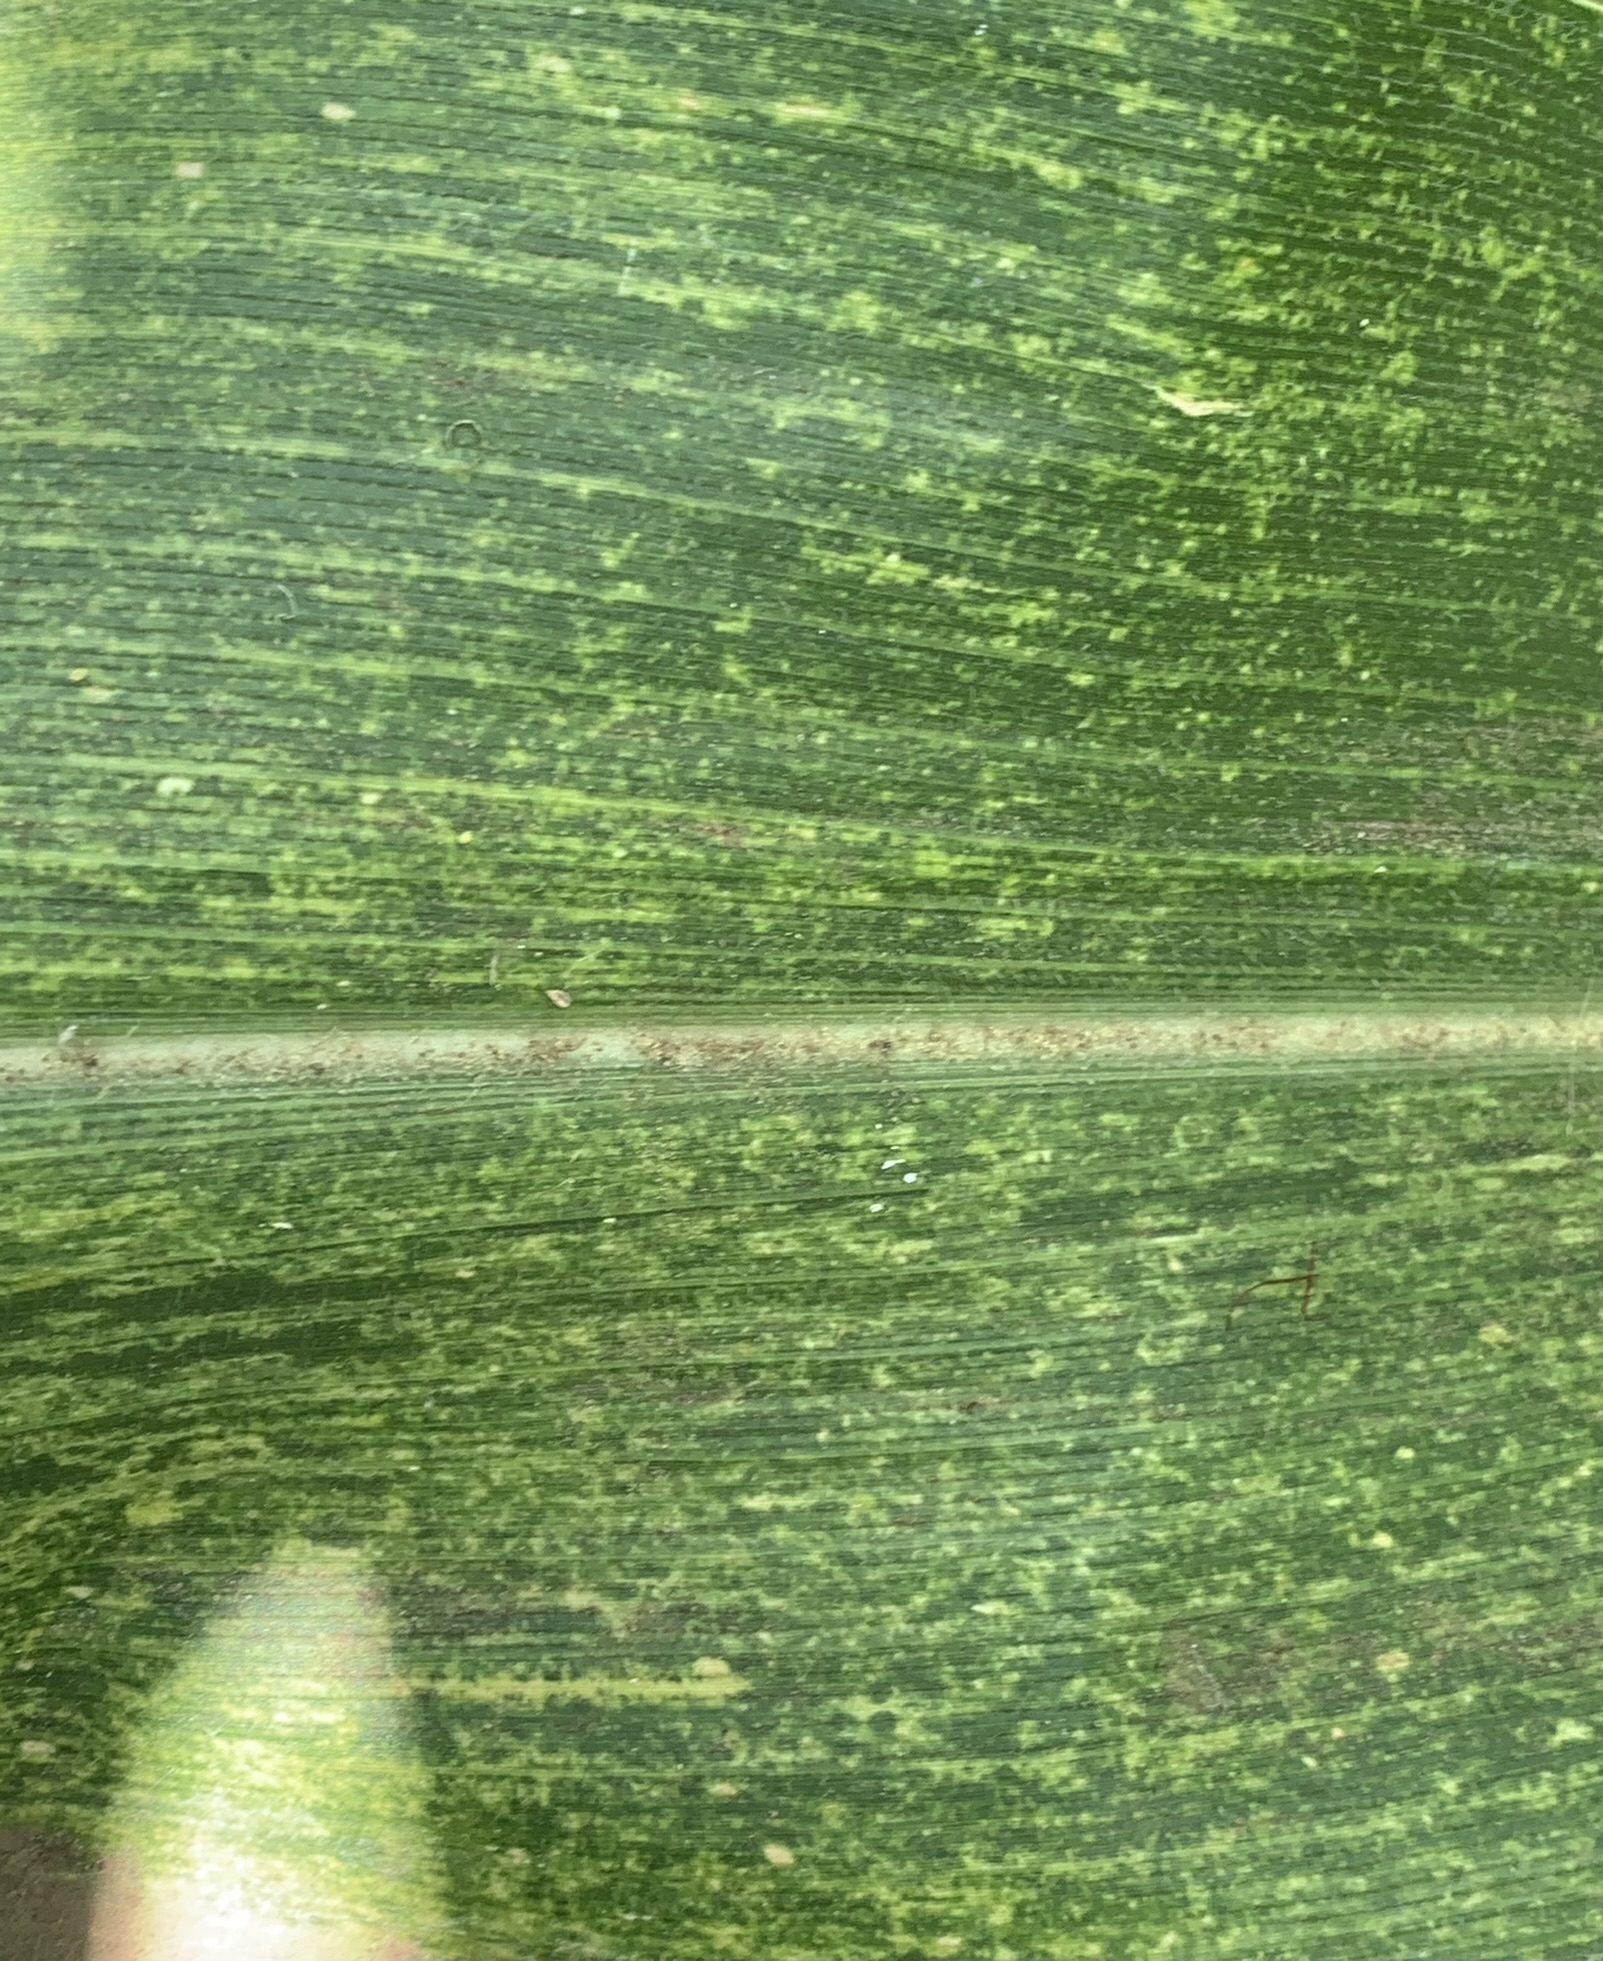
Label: MLN